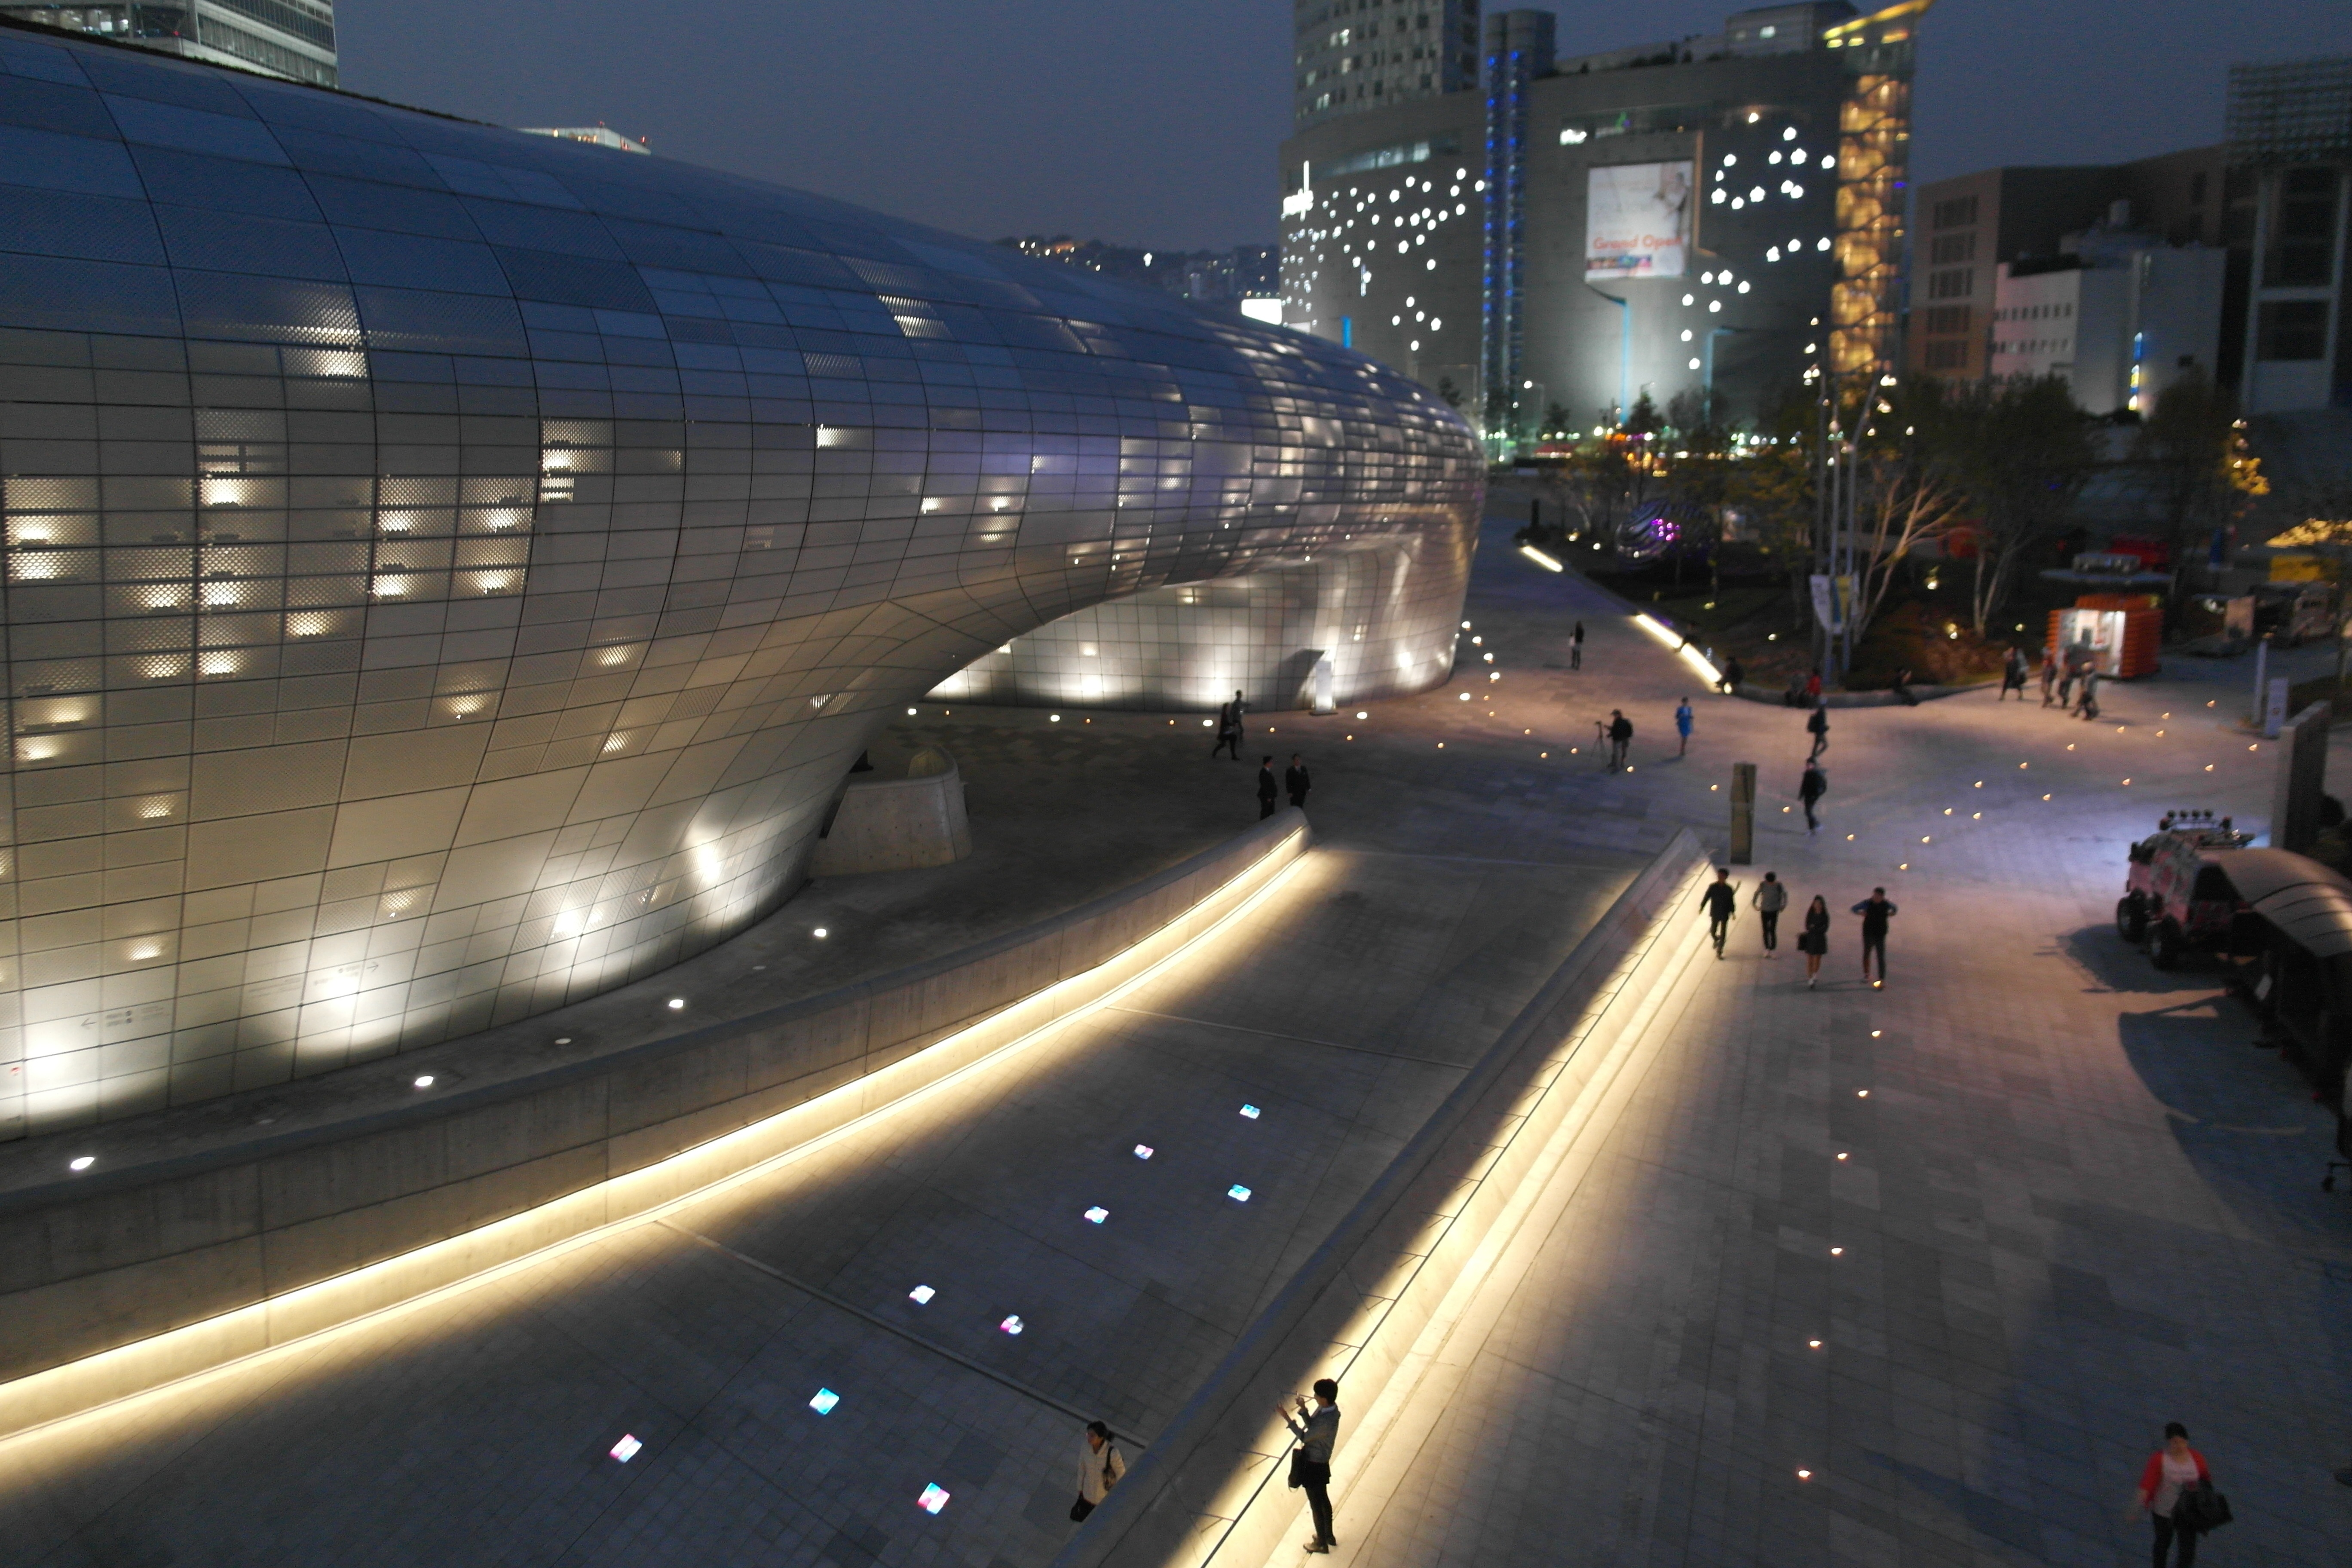
pedestrian, structure, road, traffic, night, highway, city, overpass, evening, lane, lighting, modern, public transport, in the evening, infrastructure, night view, seoul, metropolitan area, dongdaemun design plaza, dongdaemun history and culture park